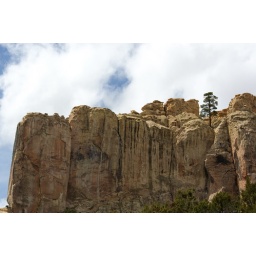
A pine tree grows in the cliffs of El Morro National Monument in New Mexico